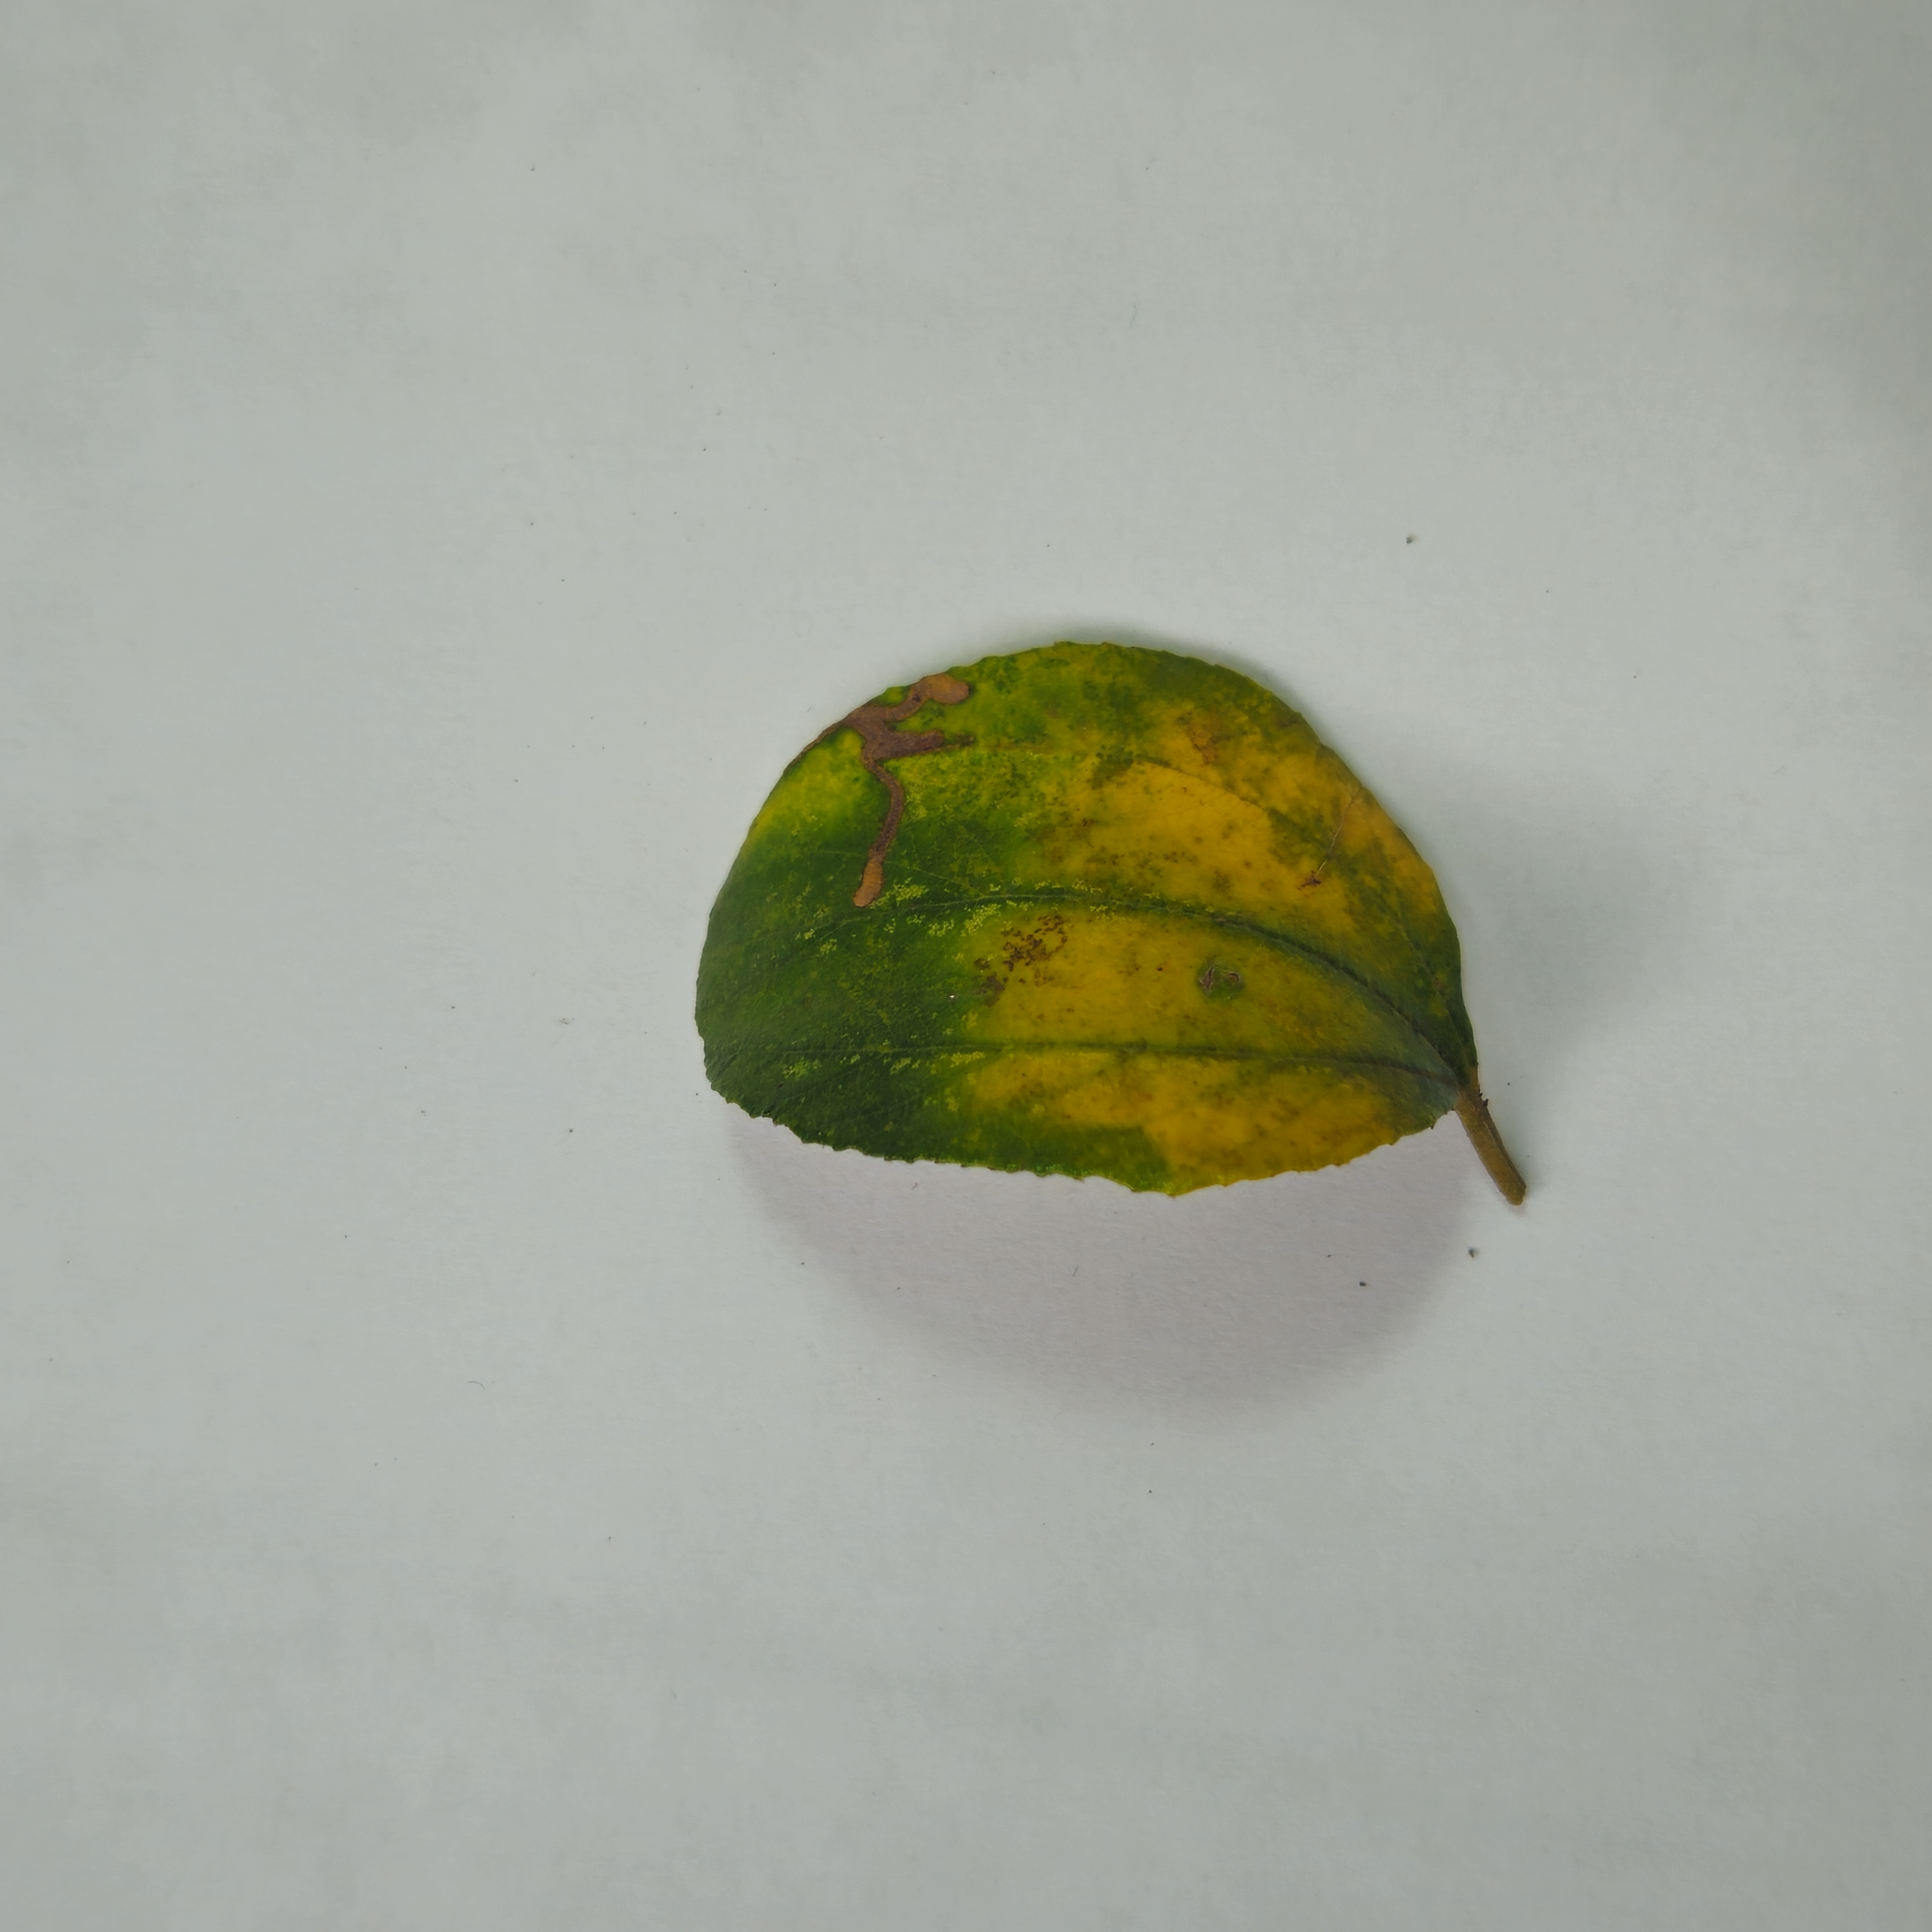
Label: Yellow